Owatonna Firemen's Hall

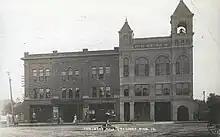
Early-20th-century view of the City and Firemen's Hall adjacent to the Metropolitan Opera House (left)

The city vacated their portion of the building in 1974, moving to the new West Hills campus on the site of the former state orphanage. A truck bay was built where the old Roxy Theatre stood, which was demolished in the 1950s, along with other improvements to the building, done in the 1996 renovation. An elevator was installed and the third floor remodeled in 2008.